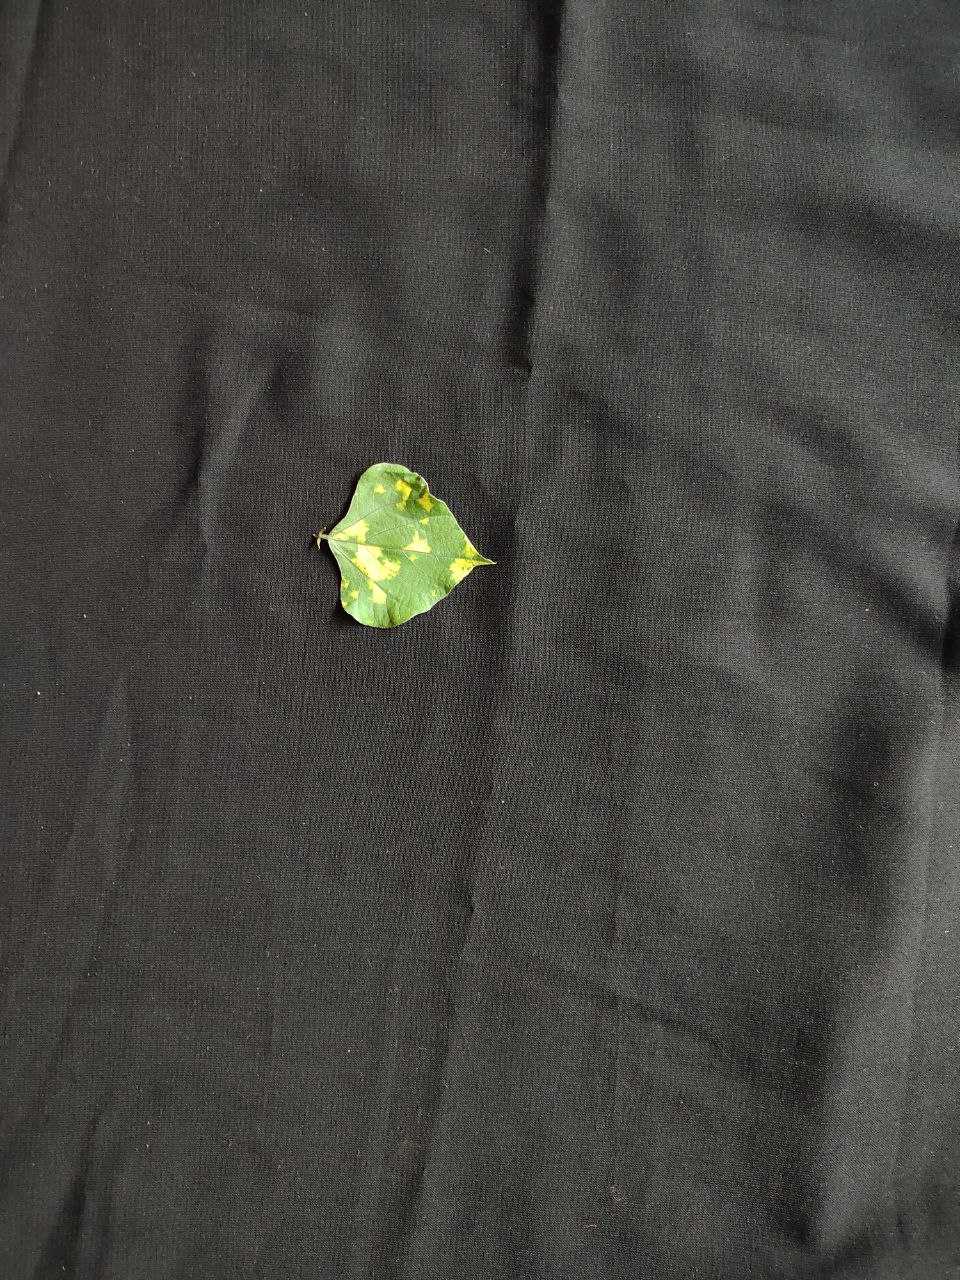
Crop: bean
Leaf condition: Mosaic Virus